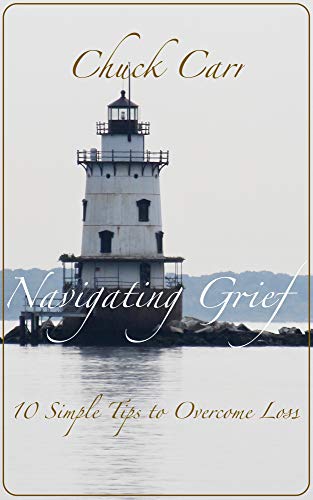
Navigating Grief: 10 Simple Tips to Overcome Loss
Category: Buy a Kindle
About the Author As a former youth pastor, Chuck Carr has influenced hundreds of people throughout his life. Author of The Convergence and All That the Locusts Have Eaten, he desires to help others live effectively despite hardships, as his testimony proves that sufferings can be changed into blessings. Losing a spouse in 2008, he strives to help those hurting from the same pain. A life altering accident in 2018 left him with a traumatic brain injury, and his vision and life goal has been refocused to help others heal from devastating traumas. Now remarried to a woman of shared life goals, he has chosen to live with purpose despite his injuries, being an inspiration to others.
Features: There is great news!You can successfully navigate through grief.From the same author as the novel The Convergence and memoir All That the Locusts Have Eaten, comes a self-help strategy for overcoming grief.Grief. Though we all face it, successfully navigating through it is a compelling challenge most fail at. The difficulties of facing loss and coping with its struggle meets us in a place few know what to do with. People of all types can become scarred and frustrated, possibly even blaming God for the losses they are holding. With the help of this booklet, the saddened soul trying desperately to manage grief can one day look back a healed and healthy individual, living a purpose filled and abundant life.Healing is possible. Insights included in this booklet deliver a great head start.As a great gift for those bereaving losses of all kinds, Navigating Grief: 10 Simple Tips to Overcoming Loss contains an easy plan for healing of the human heart and spirit.God has designed his creation to live the abundant life.You can have that. It is in your grasp.